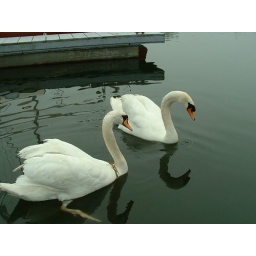
angry swan by my boat 17